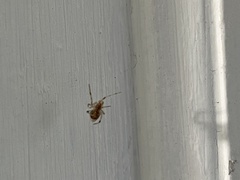
Species: Parasteatoda_tepidariorum